Giuseppe Zamberletti

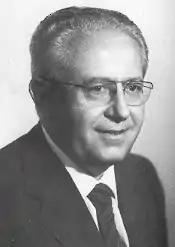

Giuseppe Zamberletti (17 December 1933 – 26 January 2019) was an Italian politician and one of the founders of Italy's Protezione Civile (Civil Protection), of which he was the first minister in Italy from 1981.